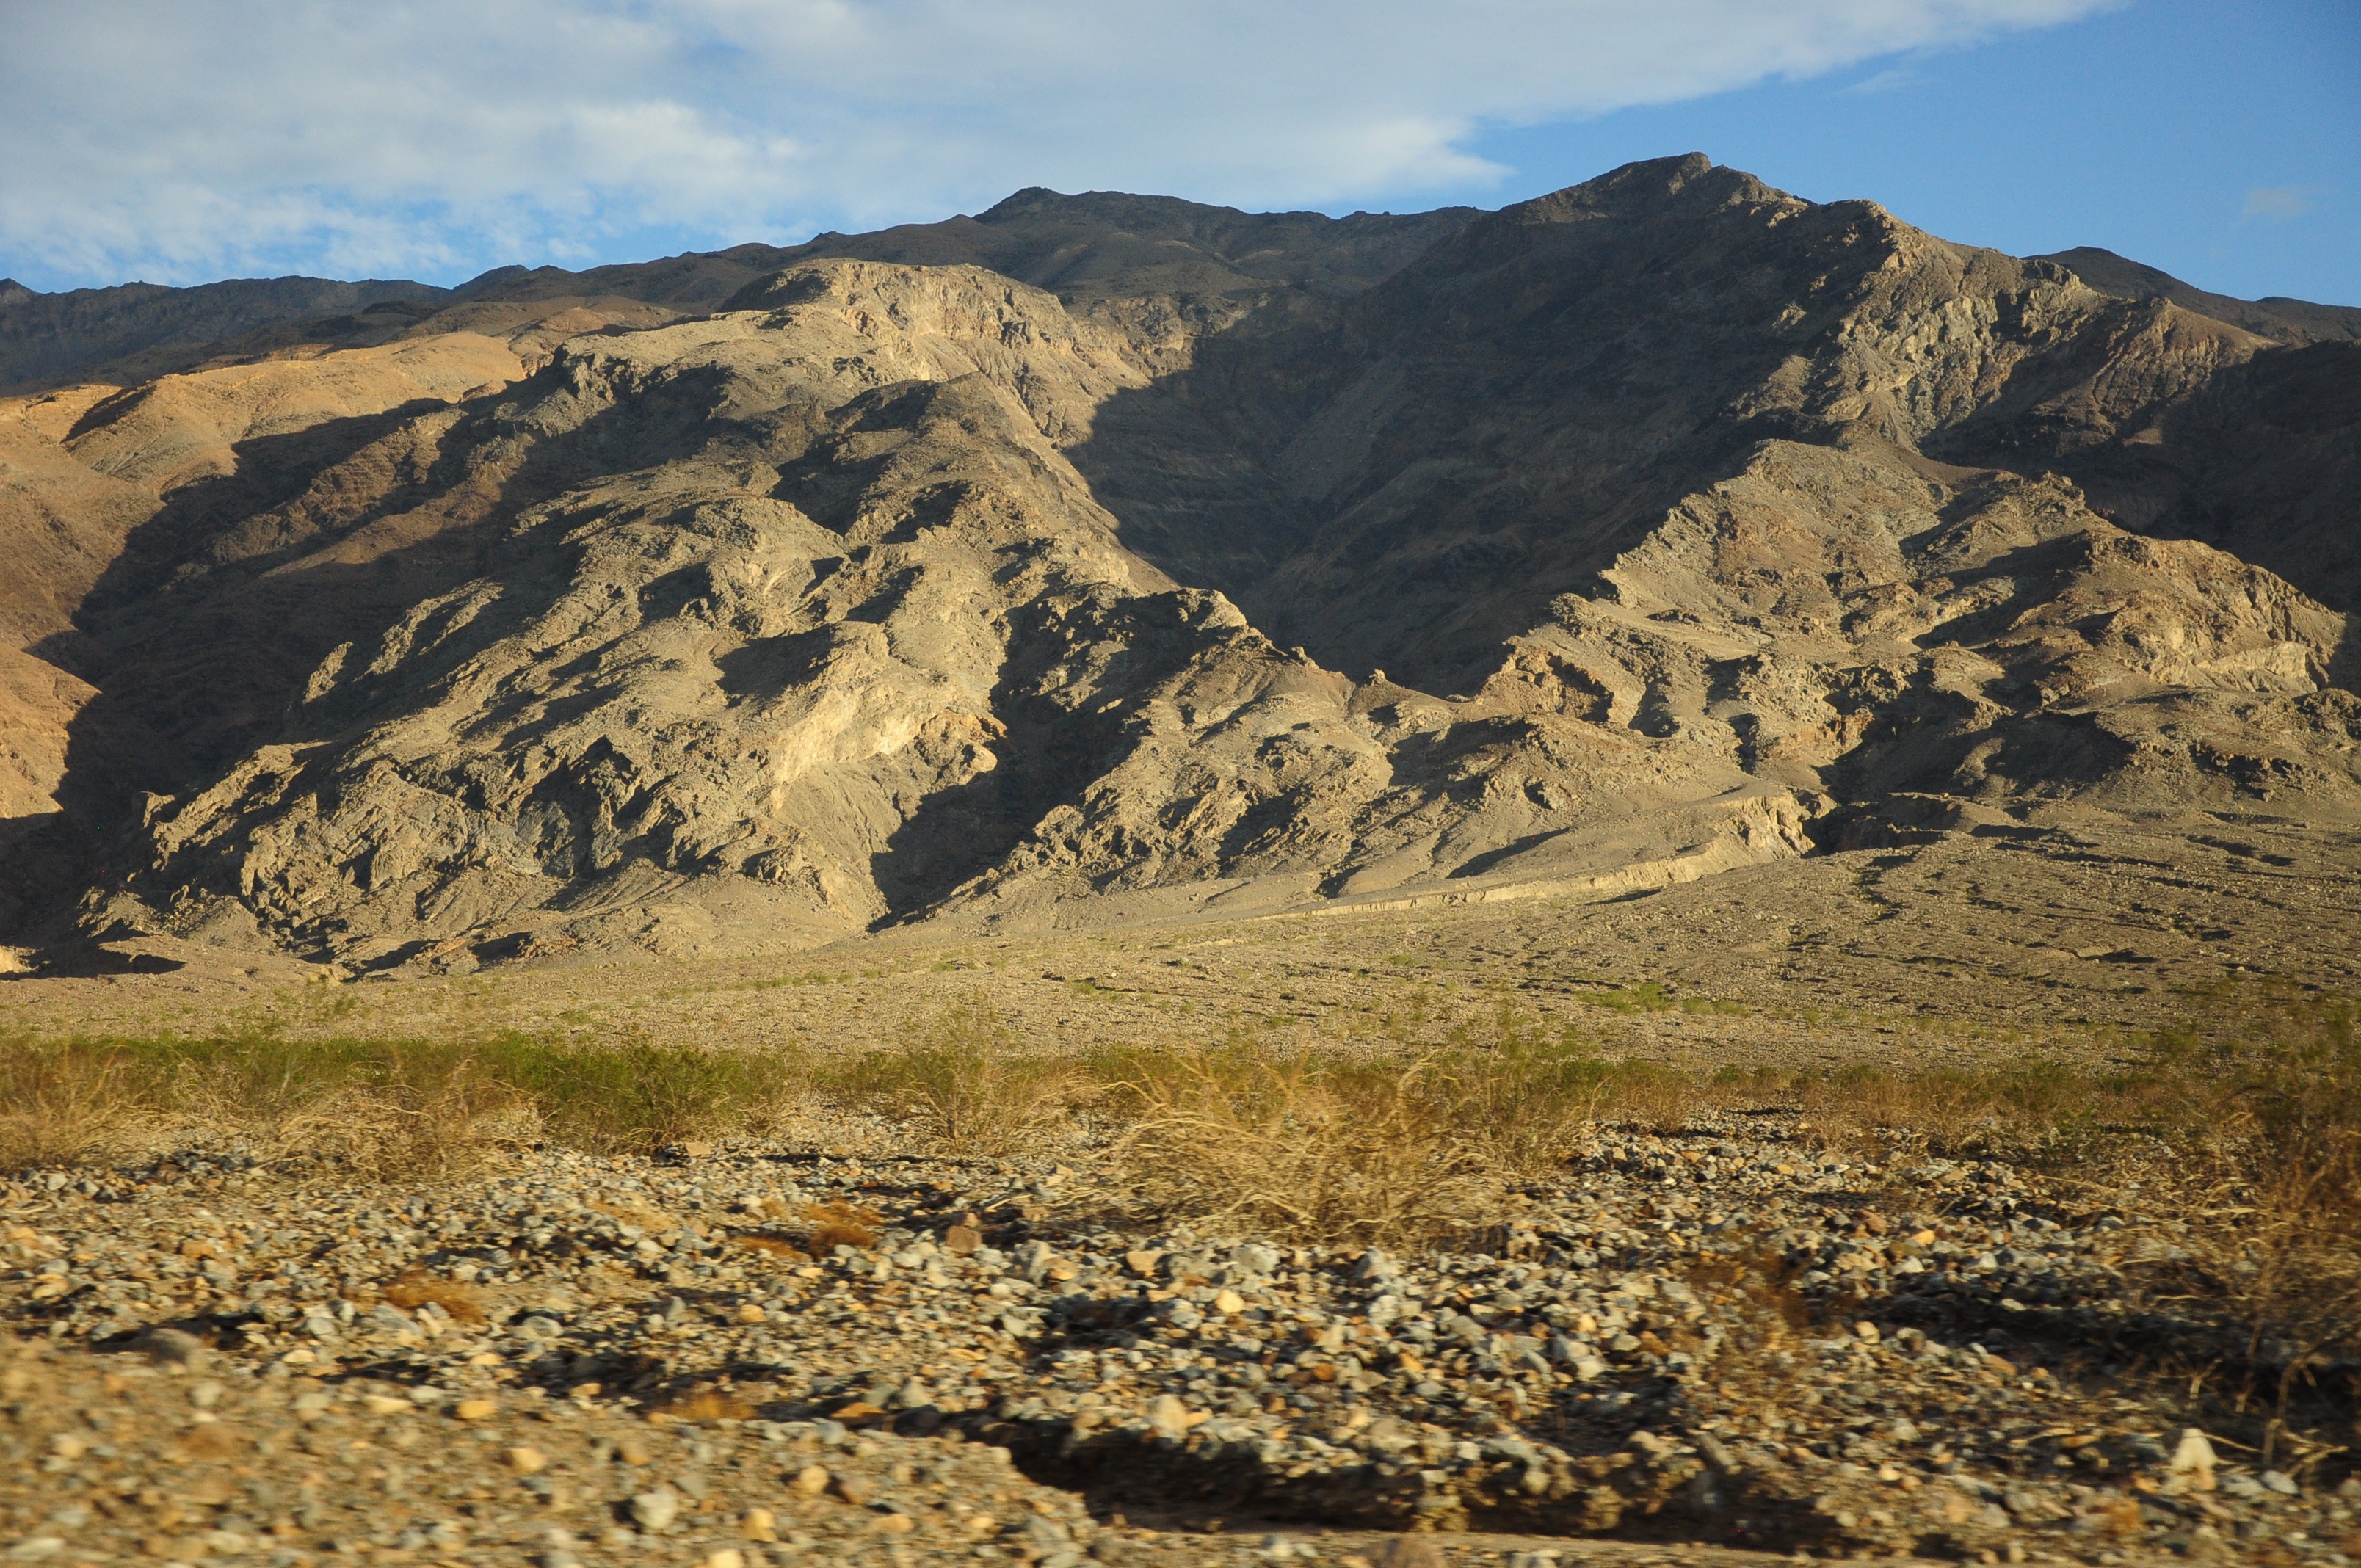
landscape, nature, rock, wilderness, mountain, hill, desert, lake, adventure, valley, mountain range, summer, ridge, geology, mountains, badlands, plateau, fell, loch, wadi, landform, u s, natural environment, geographical feature, mountainous landforms